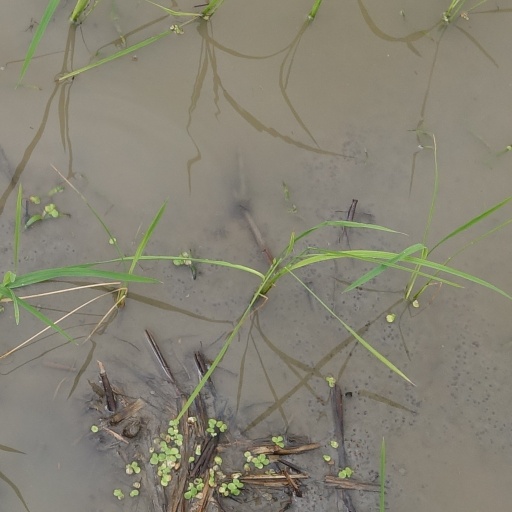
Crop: rice